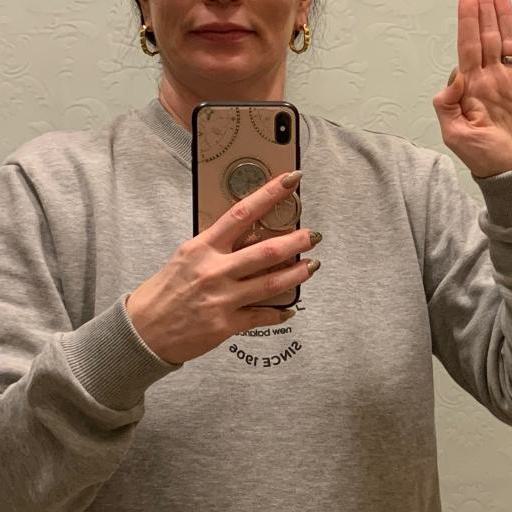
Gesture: no_gesture